Mona Darling

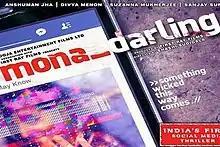
Promotional Poster

Mona Darling is a 2017 Indian horror-thriller film written and directed by Shashi Sudigala. The film stars Anshuman Jha and Divya Menon.